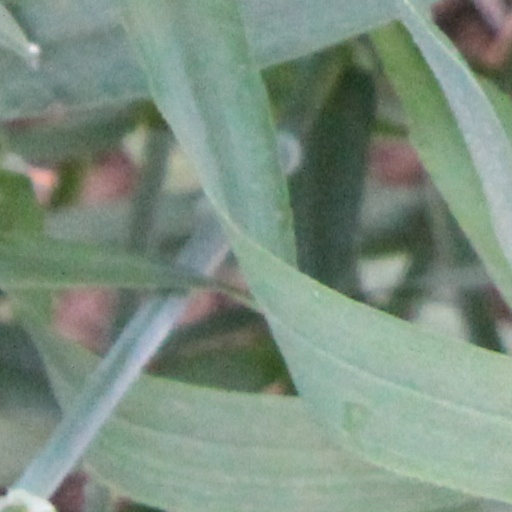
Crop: wheat